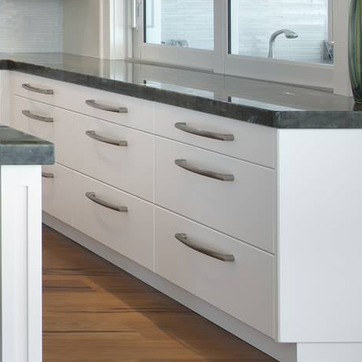
Material: wood